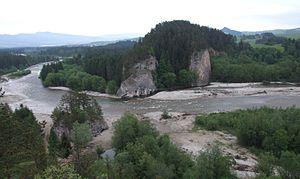
Krempachy est une localité polonaise de la gmina et du powiat de Nowy Targ en voïvodie de Petite-Pologne.